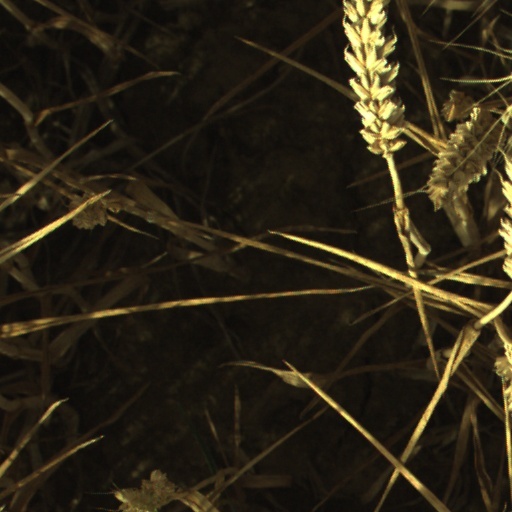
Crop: wheat